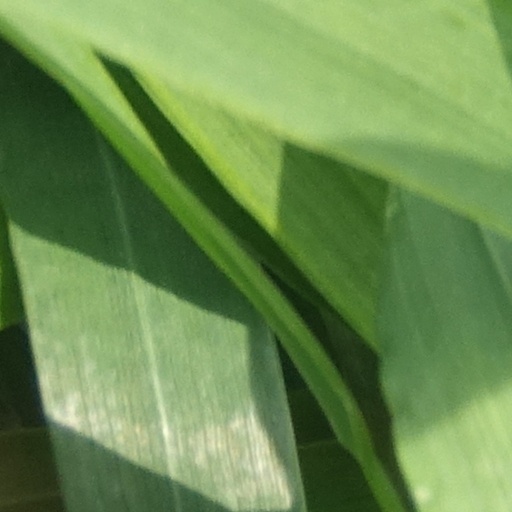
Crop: wheat